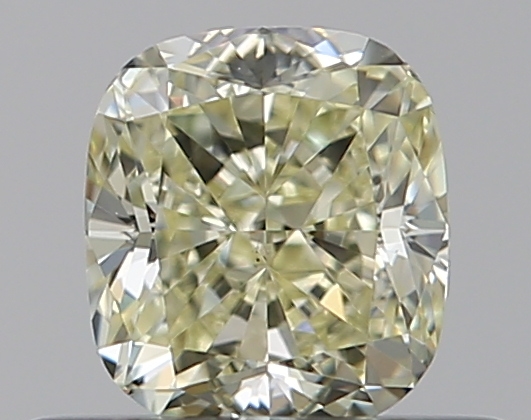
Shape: cushion
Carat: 0.5
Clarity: VS1
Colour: S-T
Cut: EX
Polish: EX
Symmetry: VG
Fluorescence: F
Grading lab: GIA
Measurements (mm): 4.71 x 4.22 x 2.92